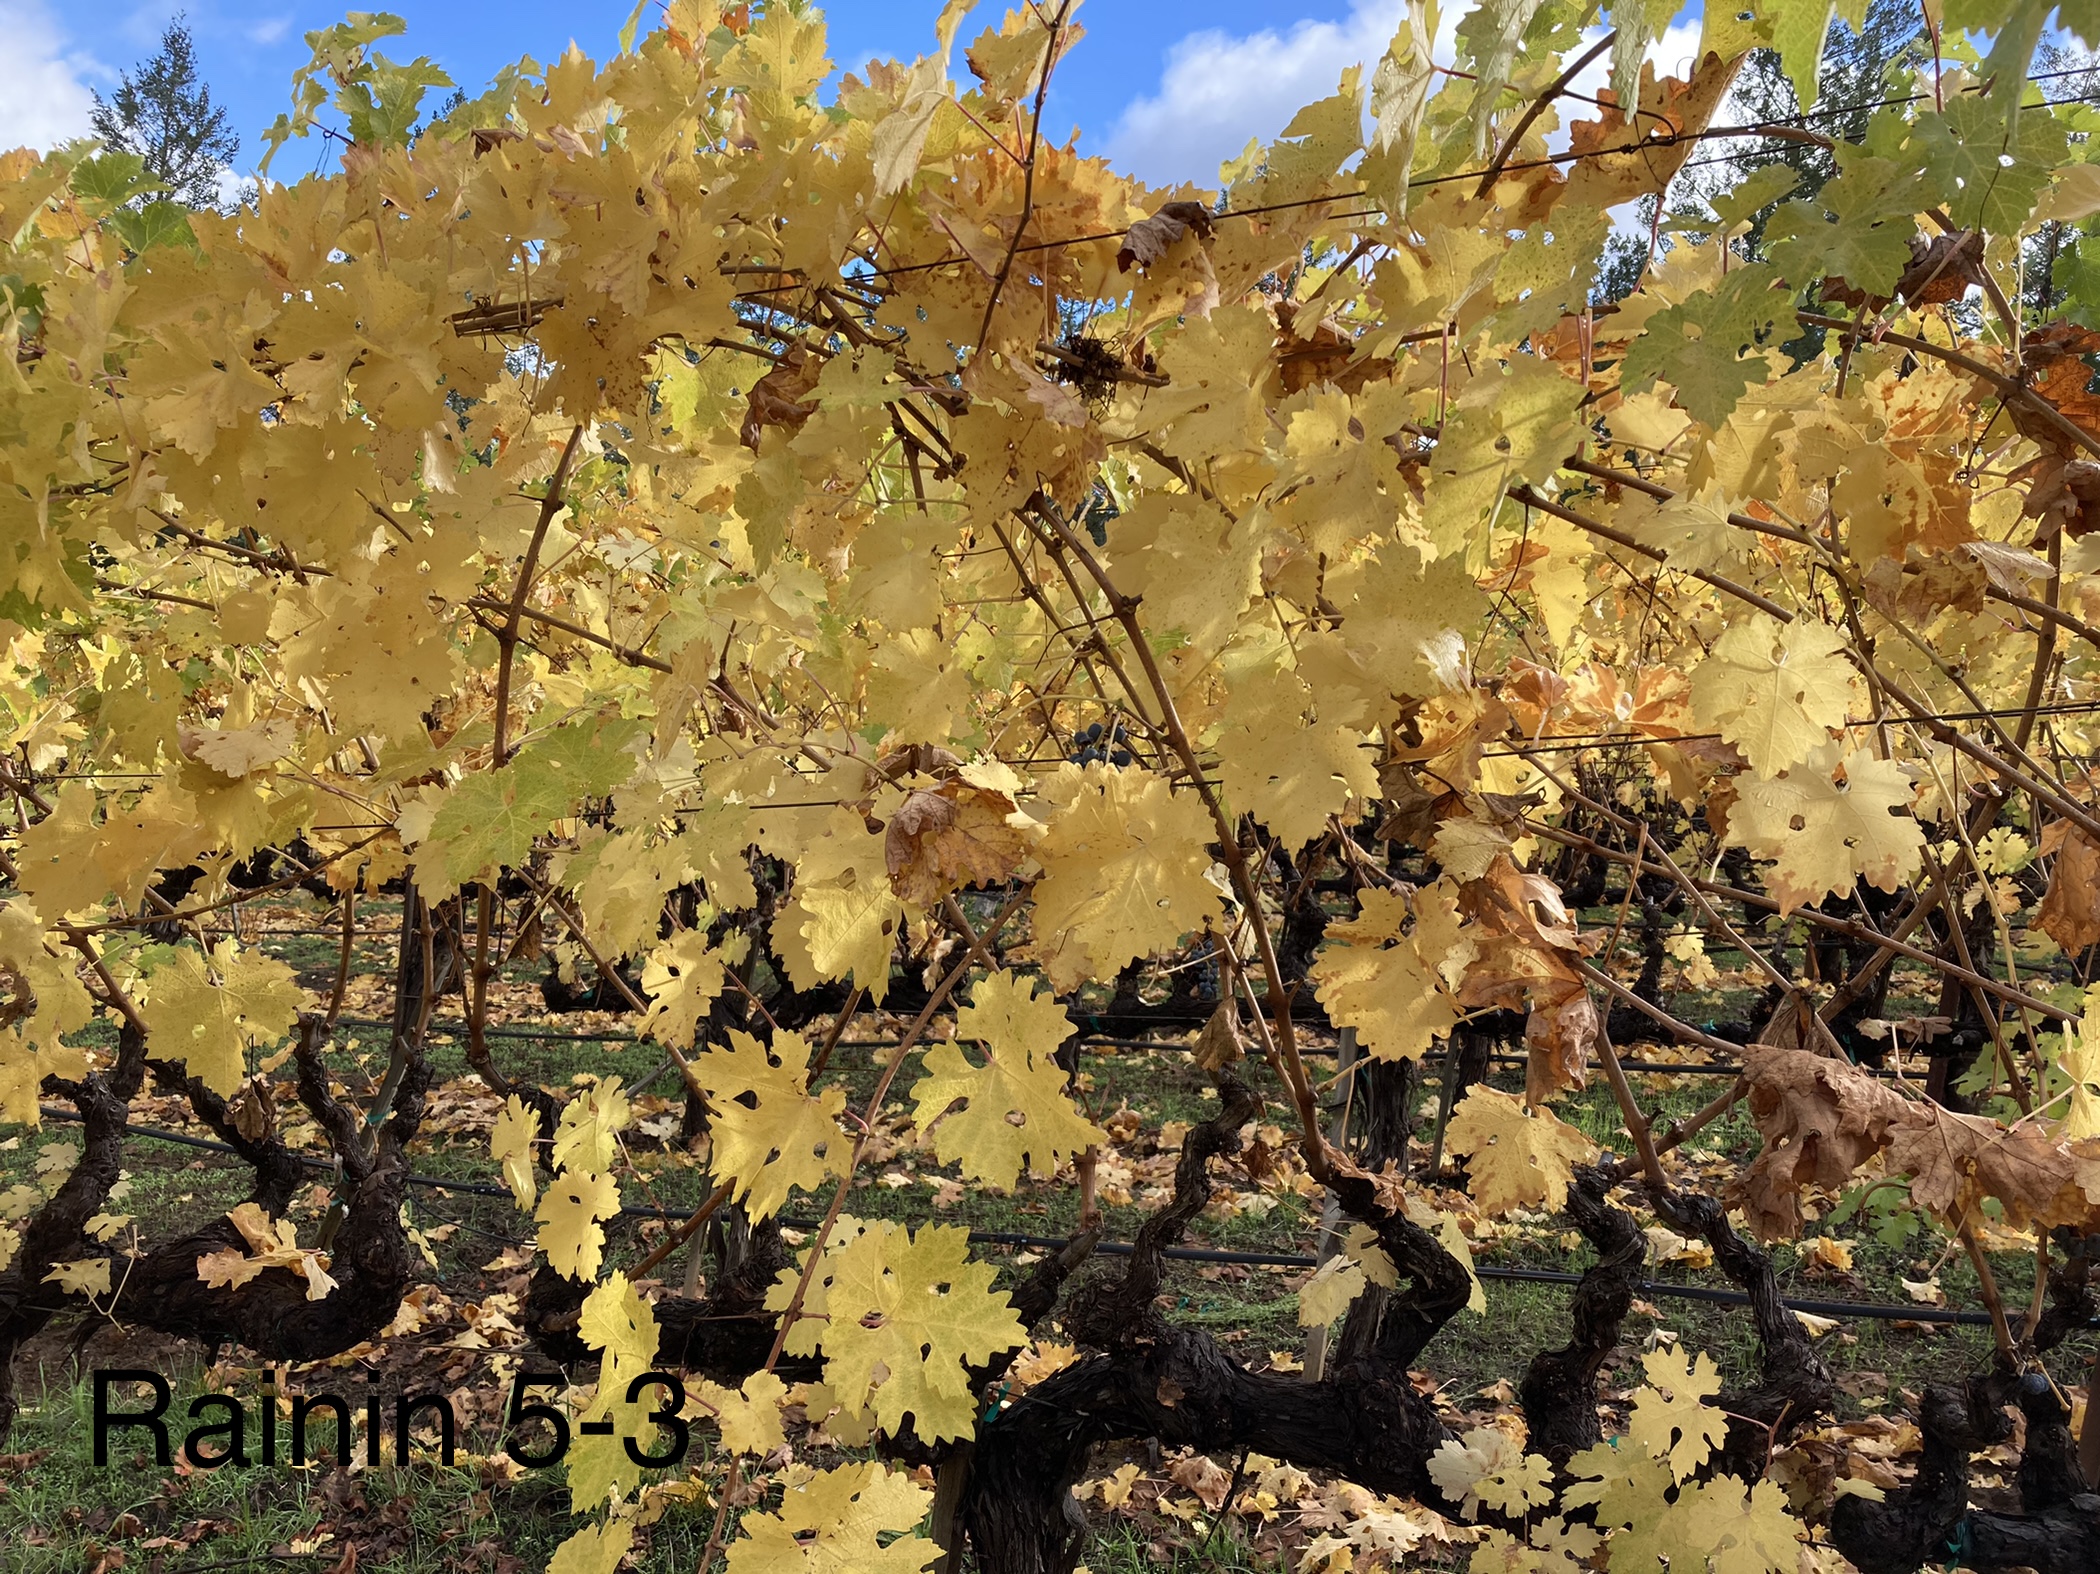
Label: No Virus